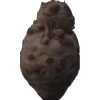
Label: celery